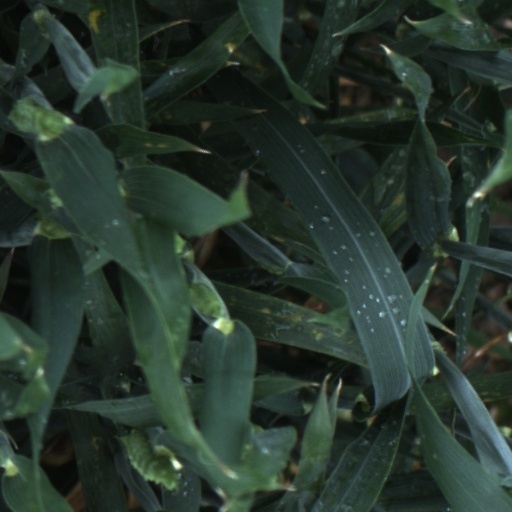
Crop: wheat